Asian College

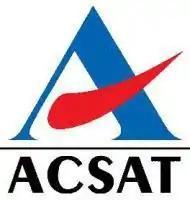
Asian College's previous logo under the "Asian College of Science and Technology" name from 1995 to 2012

In June 1995, AIE was accredited by then-DECS (Department of Education Culture and Sports), as a full-fledged college, thus a change in name to "Asian College of Science and Technology" (ACSAT).